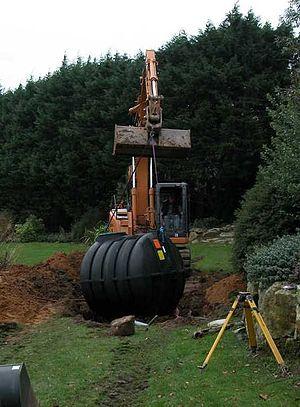
Photo de la pose d'une fosse toutes eaux PE
La fosse septique est l'un des éléments constitutifs d'une installation d'assainissement non collectif. Elle reçoit uniquement les eaux-vannes. Quand elle reçoit l'ensemble des eaux-vannes et des eaux ménagères, on lui préfère alors l'appellation de fosse toutes eaux. L'apport d'eaux pluviales est proscrit dans les deux cas car il entraîne le dysfonctionnement de l'installation.